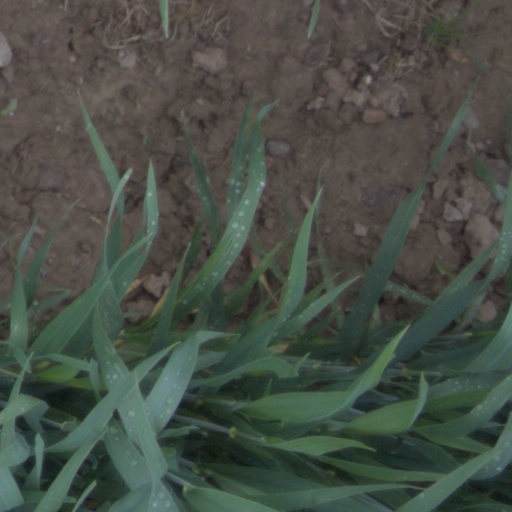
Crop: wheat